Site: brandenburg
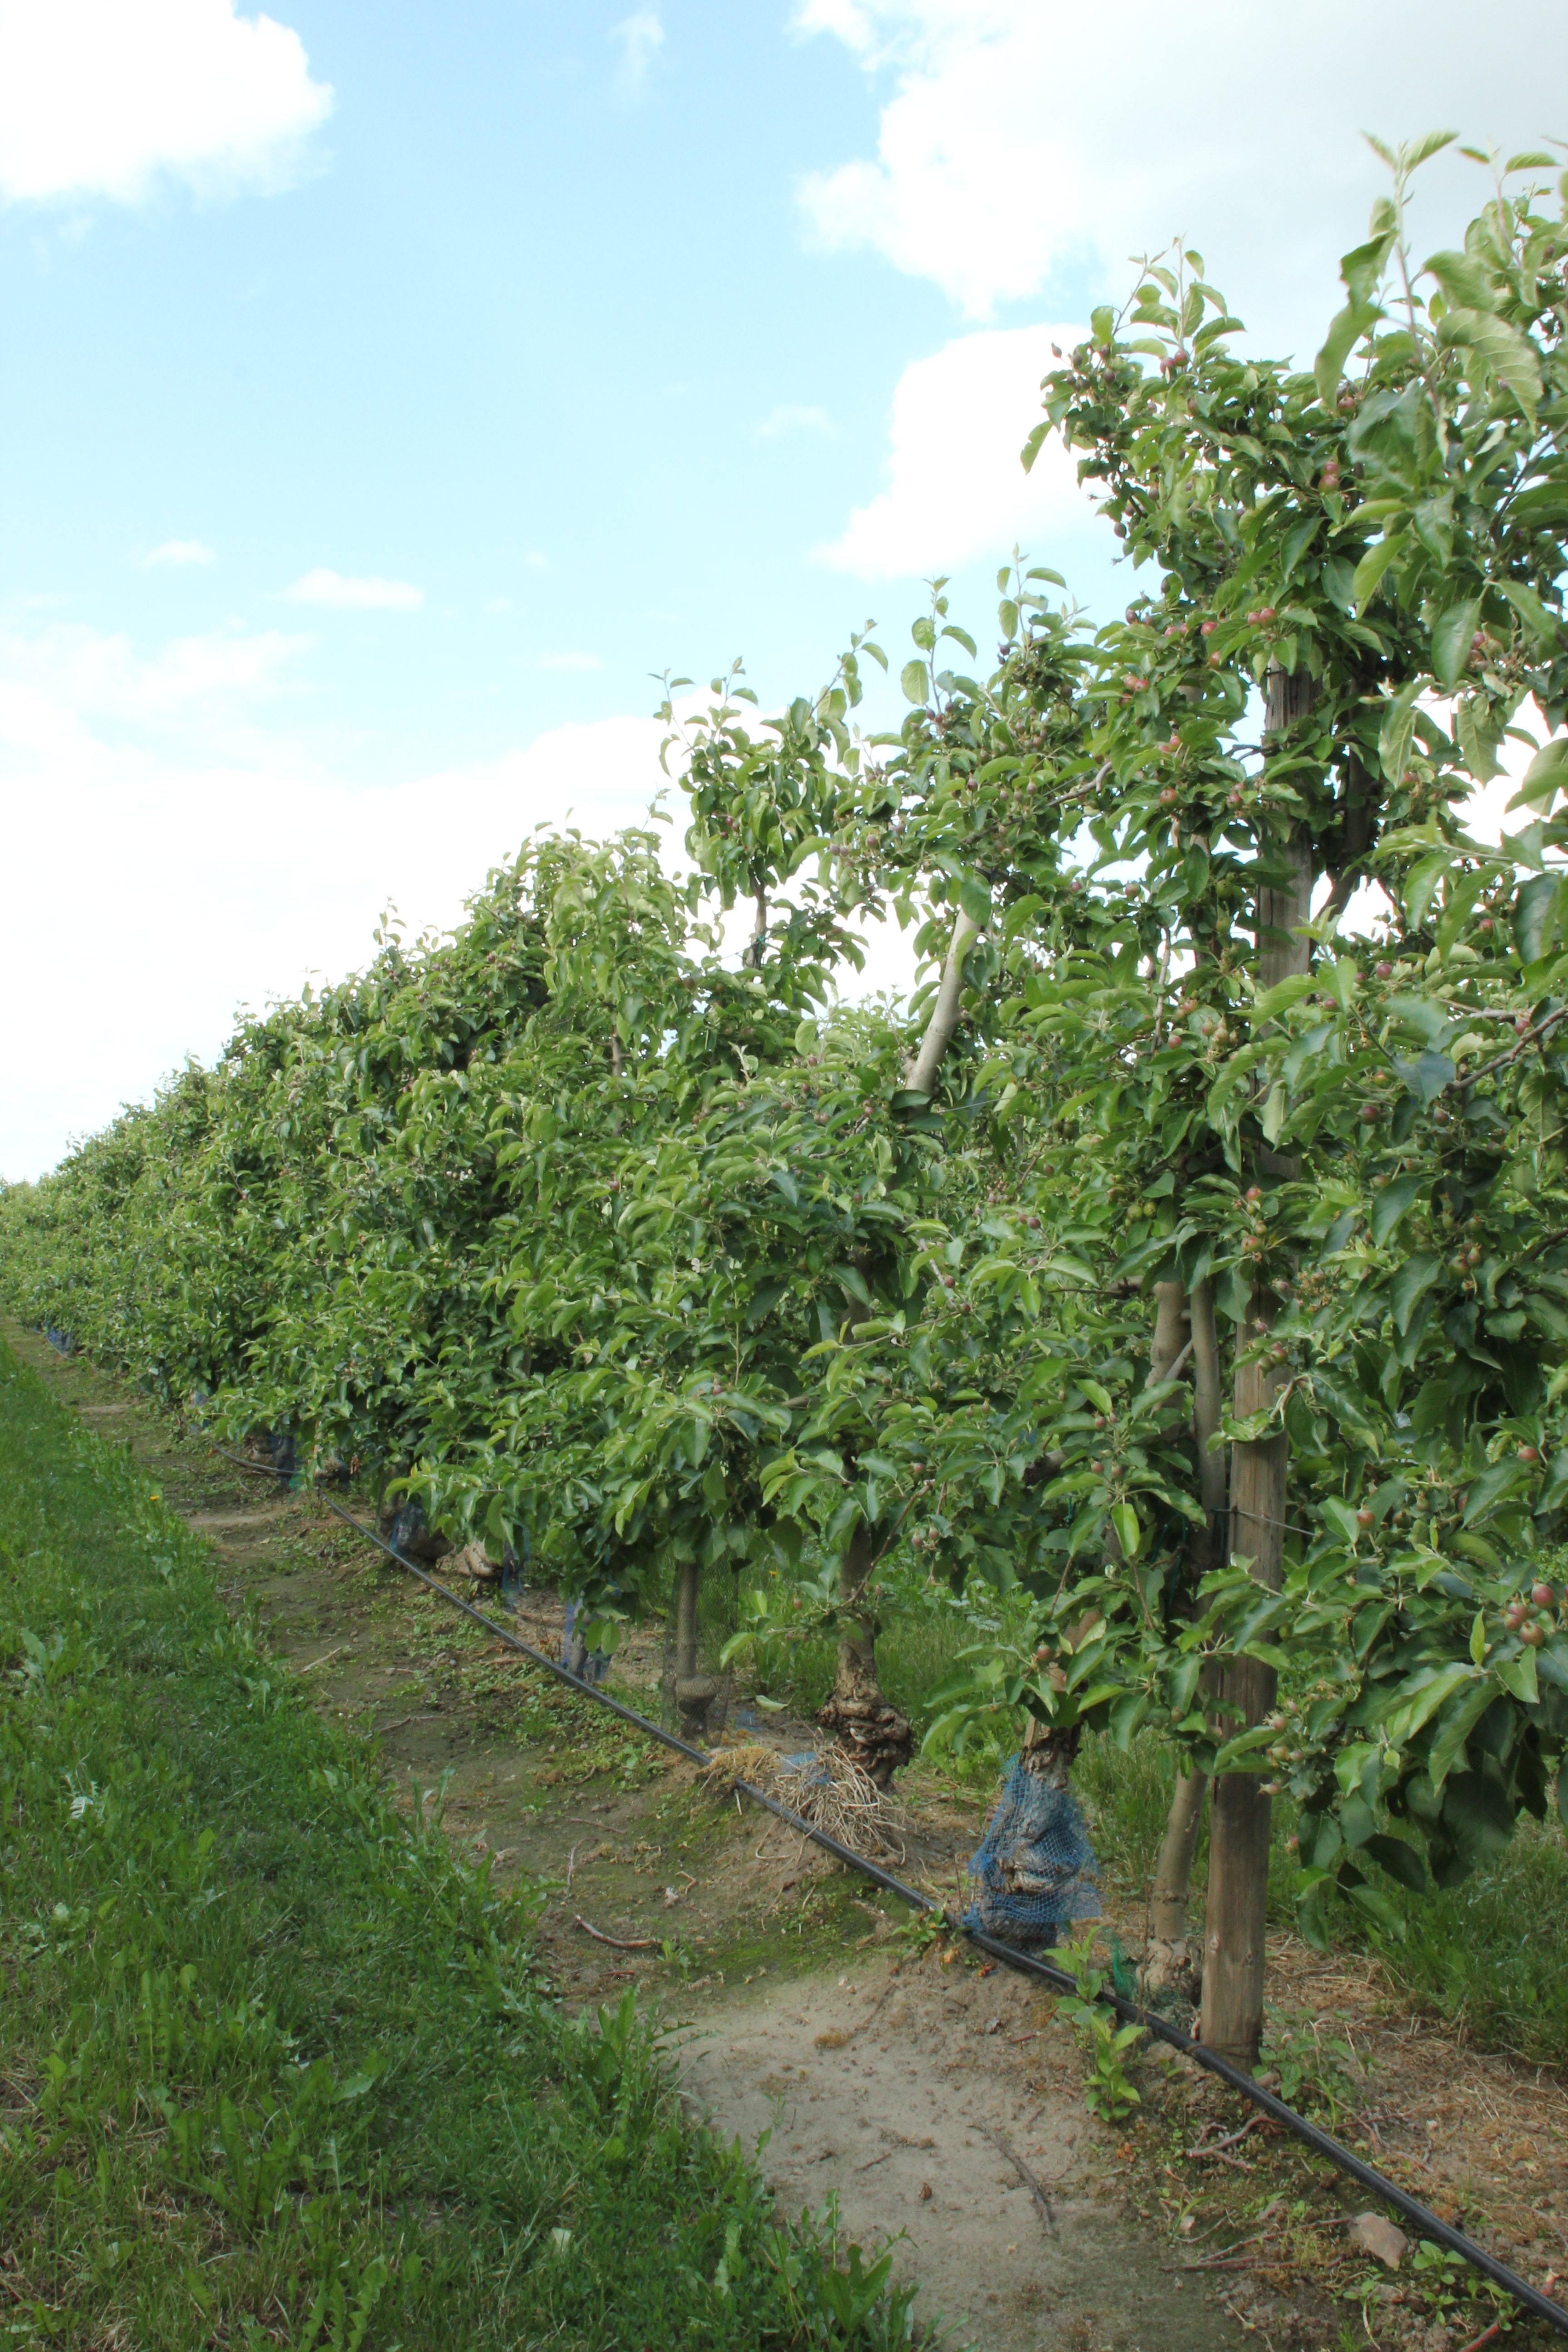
Growth stage (BBCH 72): Development of fruit